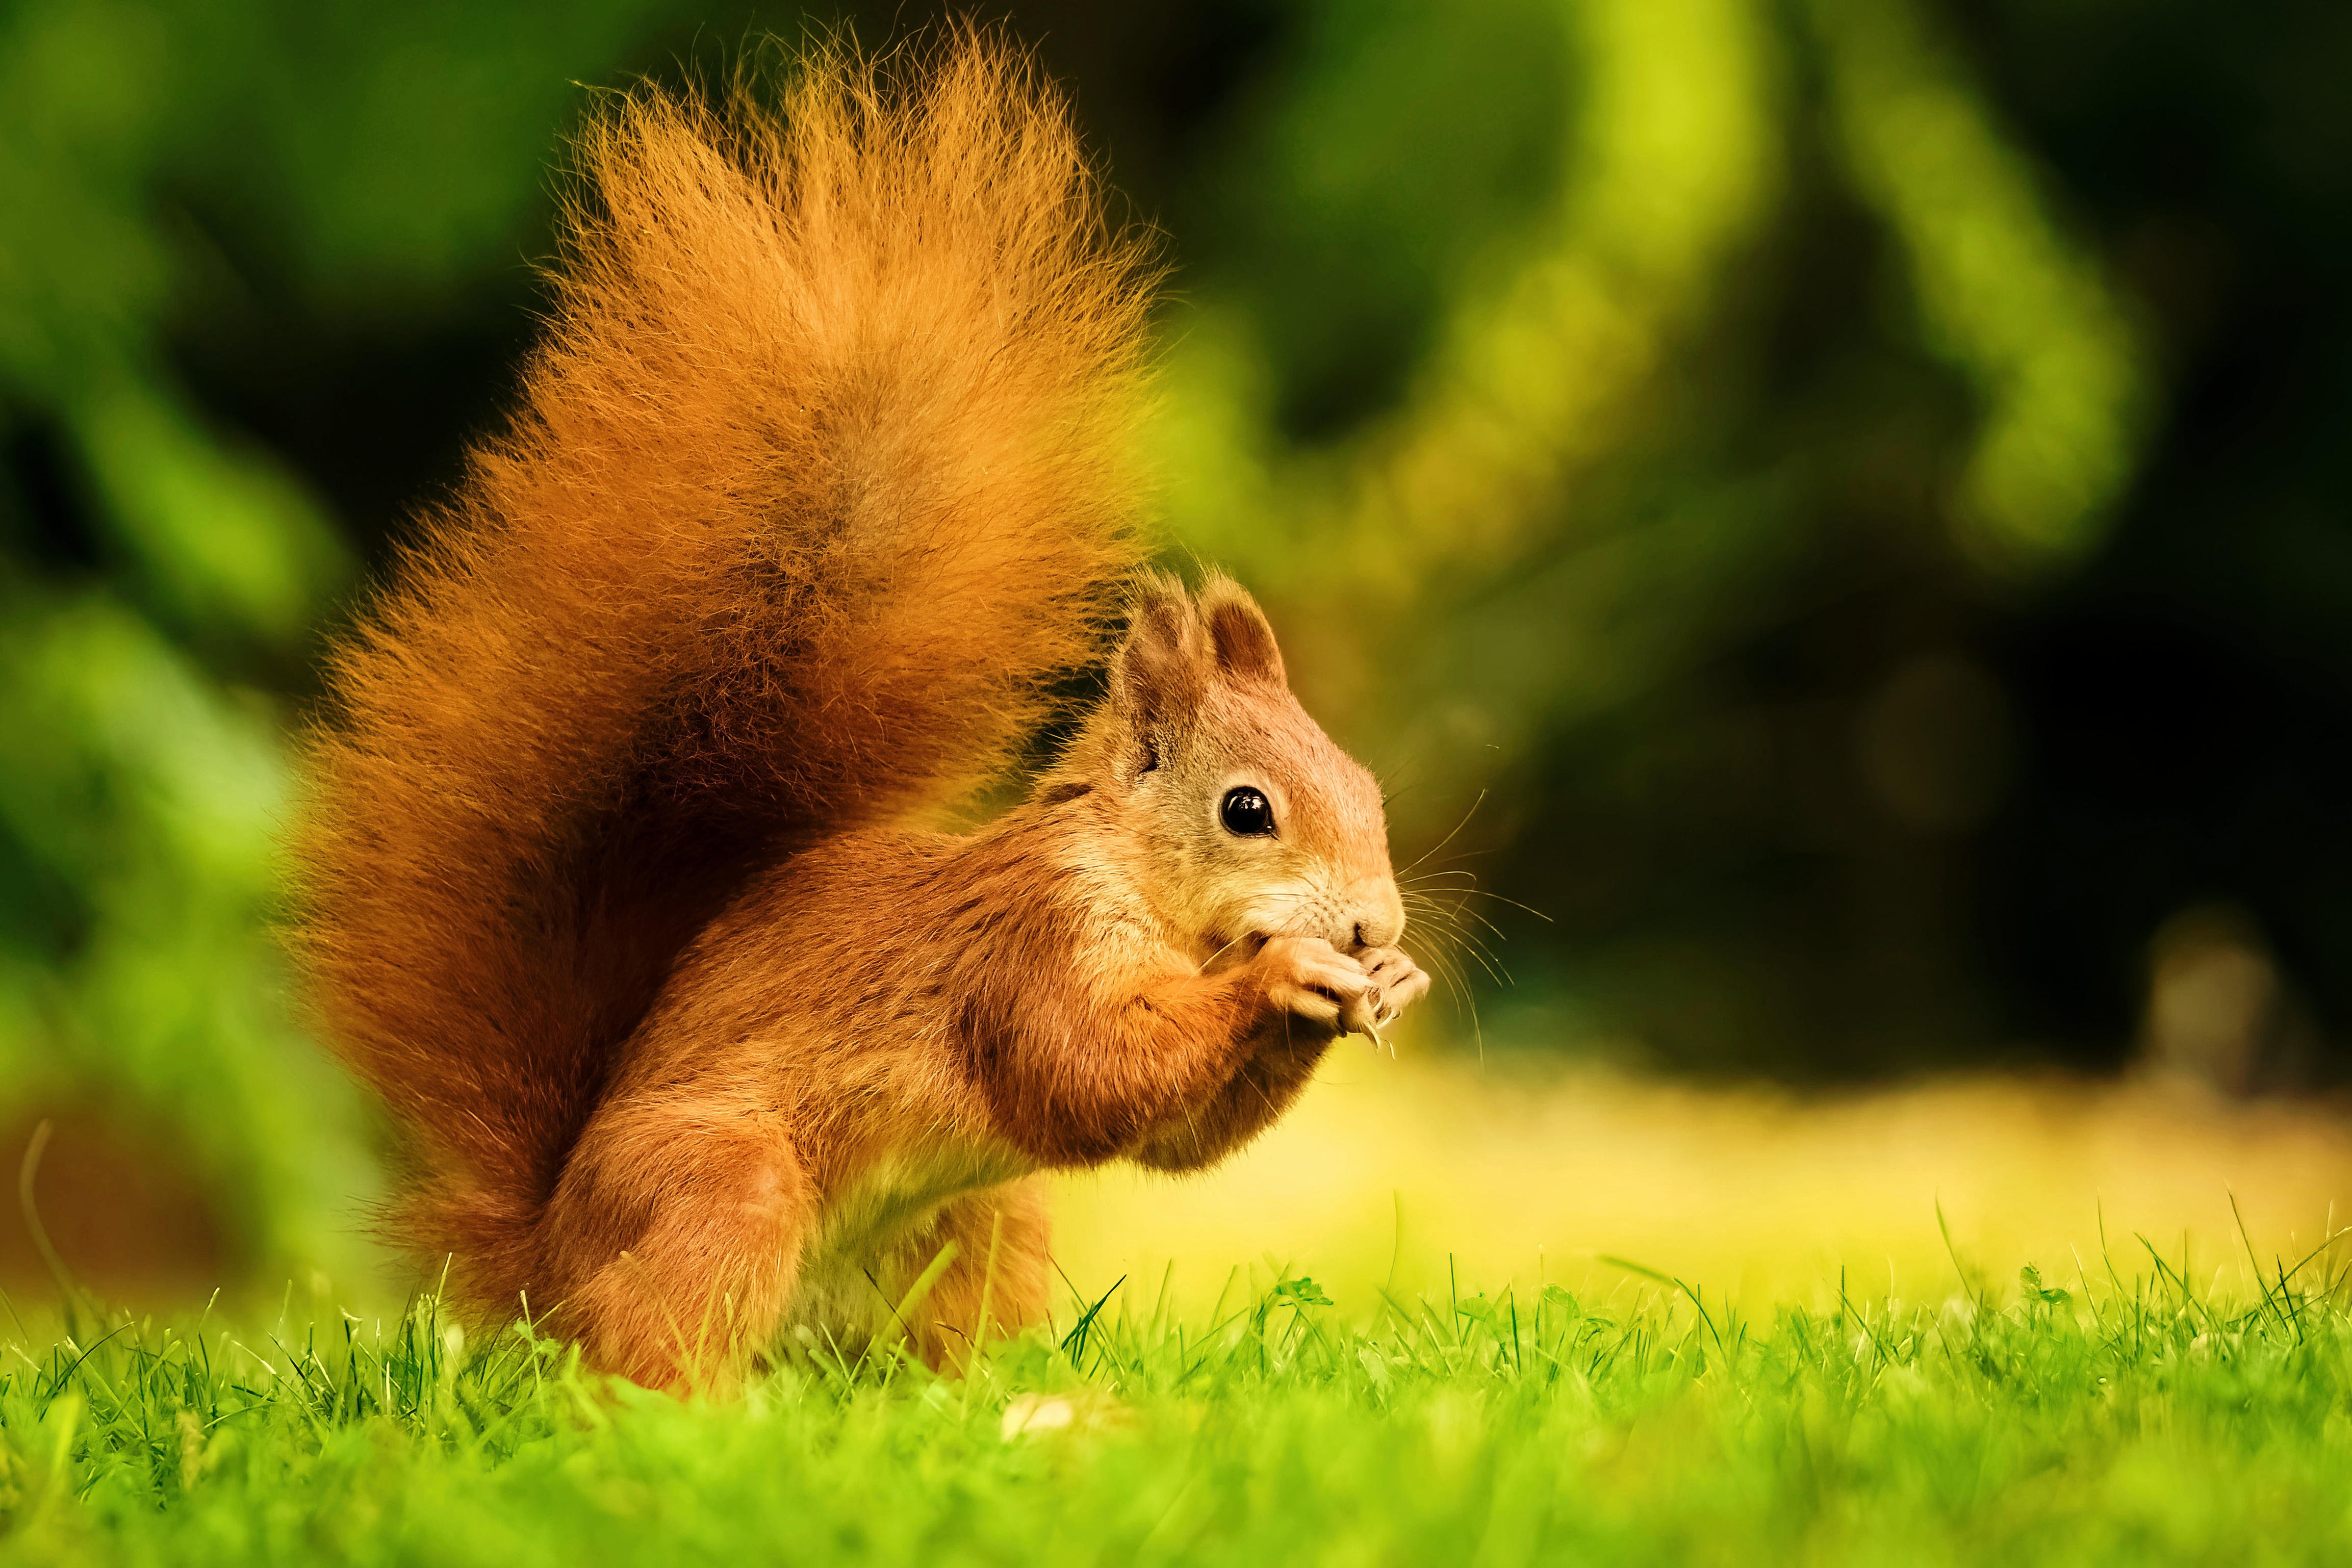
animals, Eurasian Red Squirrel, plant, rodent, whiskers, grass, fawn, squirrel, terrestrial animal, wood, fox squirrel, tail, snout, wildlife, grey squirrel, ground squirrels, fur, claw, natural landscape, grassland, People in nature, landscape, Douglas squirrel, trunk, tree